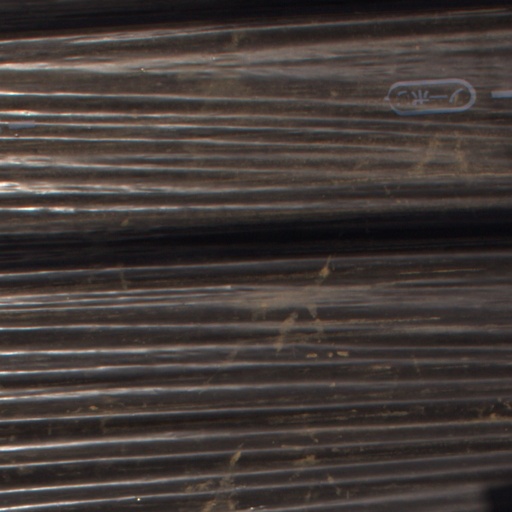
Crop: Jerusalem artichoke